William Brown Library and Museum

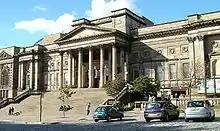
Main entrance to the building and, to the right, the ground-level entrance to Liverpool Central Library

The William Brown Library and Museum is a Grade II* listed building situated on the historic William Brown Street in Liverpool, England. The building currently houses part of the World Museum Liverpool and Liverpool Central Library.